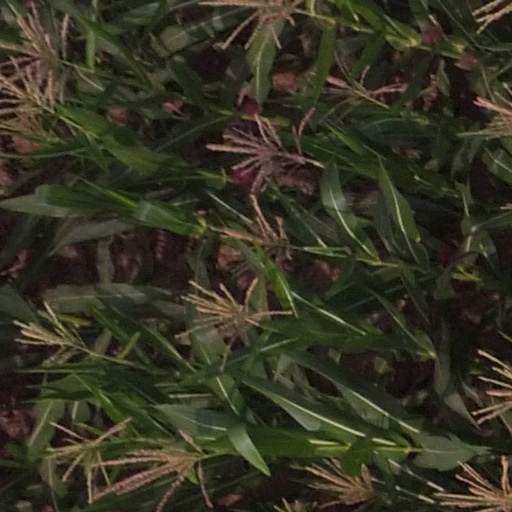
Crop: maize; corn